Kyle Catlett

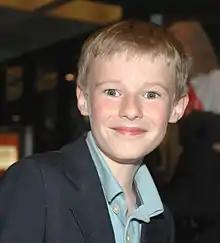
Catlett at Munich Filmfestival 2014 during a press conference for The Young and Prodigious T.S. Spivet

Kyle Catlett (born November 16, 2002) is an American former child actor from Morristown, New Jersey.